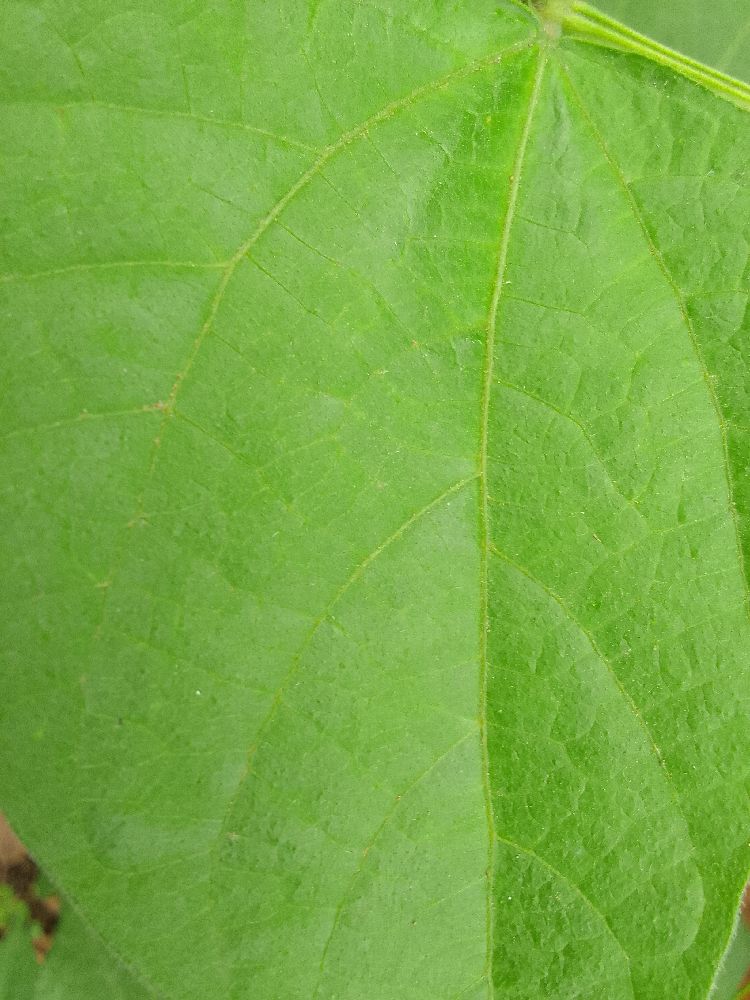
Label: healthy